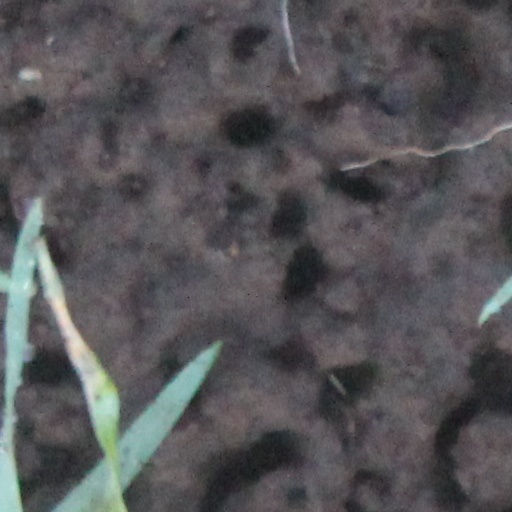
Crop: wheat